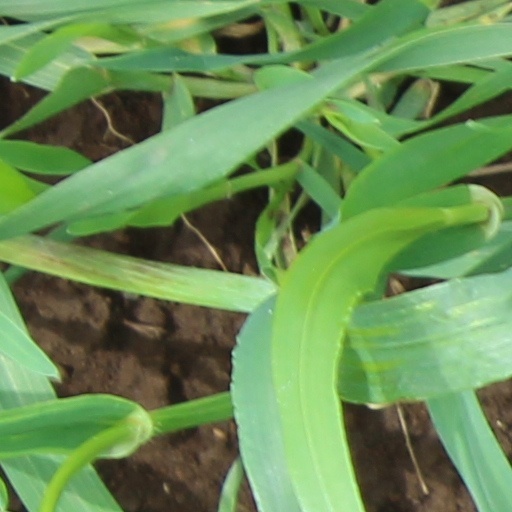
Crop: wheat